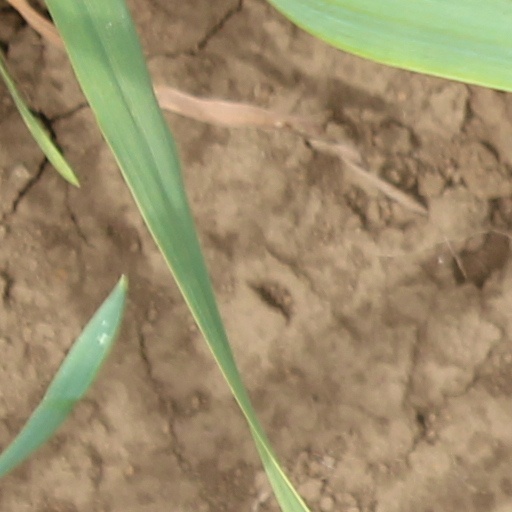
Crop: wheat